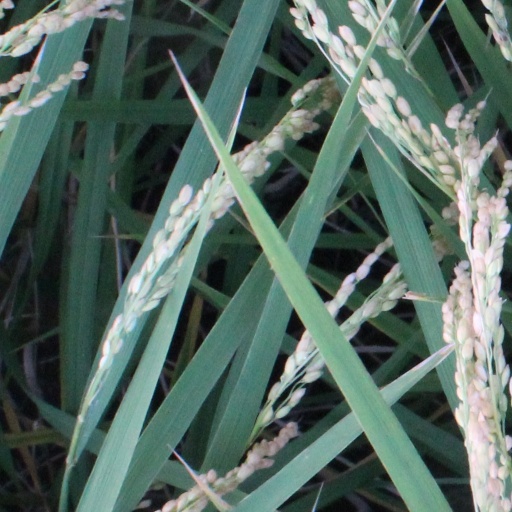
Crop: rice